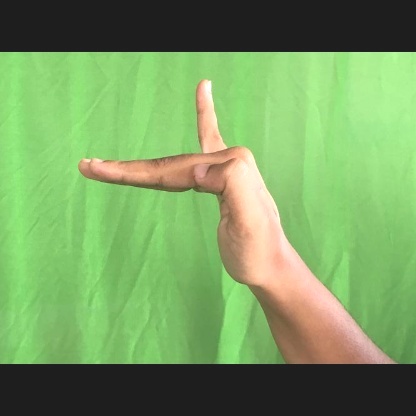
Mudra: Hamsapaksha